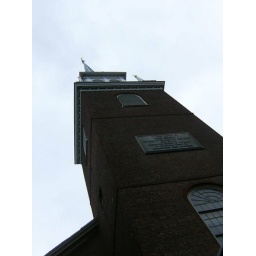
Old North Church from in the car through the roof